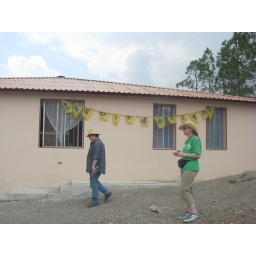
walking in front of side of boys bldg with welcome sign